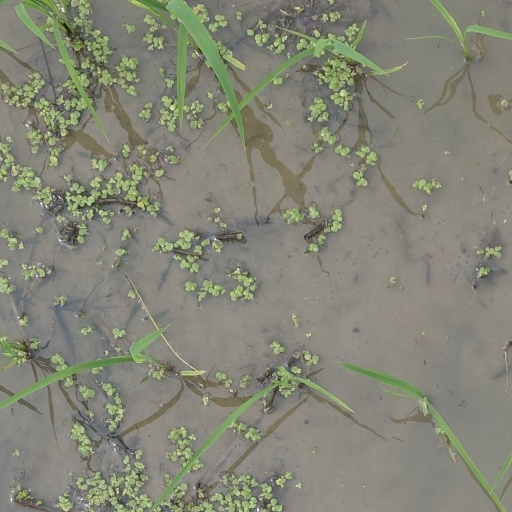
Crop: rice